Ruff (bird)

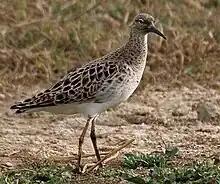
Male in non-breeding plumage in India

The most important breeding populations in Europe, in Russia and Sweden are stable, and the breeding range in Norway has expanded to the south, but populations have more than halved in Finland, Estonia, Poland, Latvia and The Netherlands. Although the small populations in these countries are of limited overall significance, the decline is a continuation of trend towards range contraction that has occurred over the last two centuries. The drop in numbers in Europe has been attributed to drainage, increased fertiliser use, the loss of formerly mown or grazed breeding sites and over-hunting.